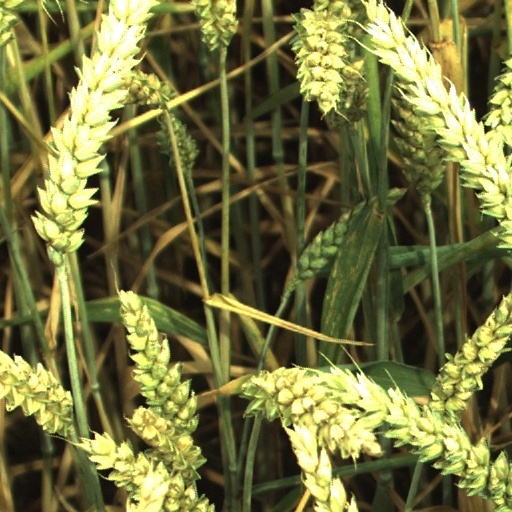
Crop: wheat